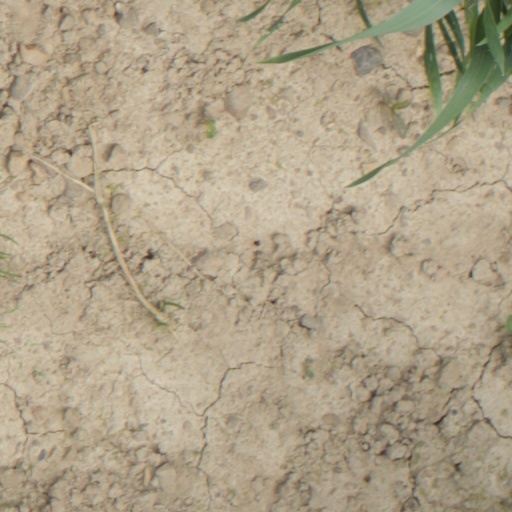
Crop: wheat